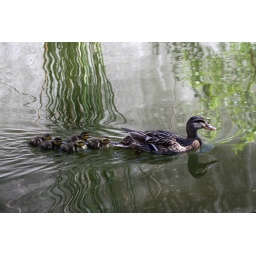
Wild Mallard ducks swimming in the museum's pond